Carolyn Henwood

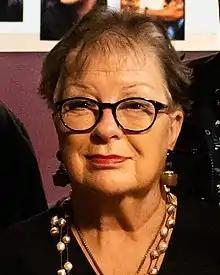
Henwood in 2021

Dame Carolyn Henwood (née Griffiths; born 19 September 1946) is a former District and Youth Court judge in New Zealand, and an advocate for youth justice and the welfare of children in state care. She is active in the arts, particularly theatre and was a founder of Circa Theatre in Wellington.